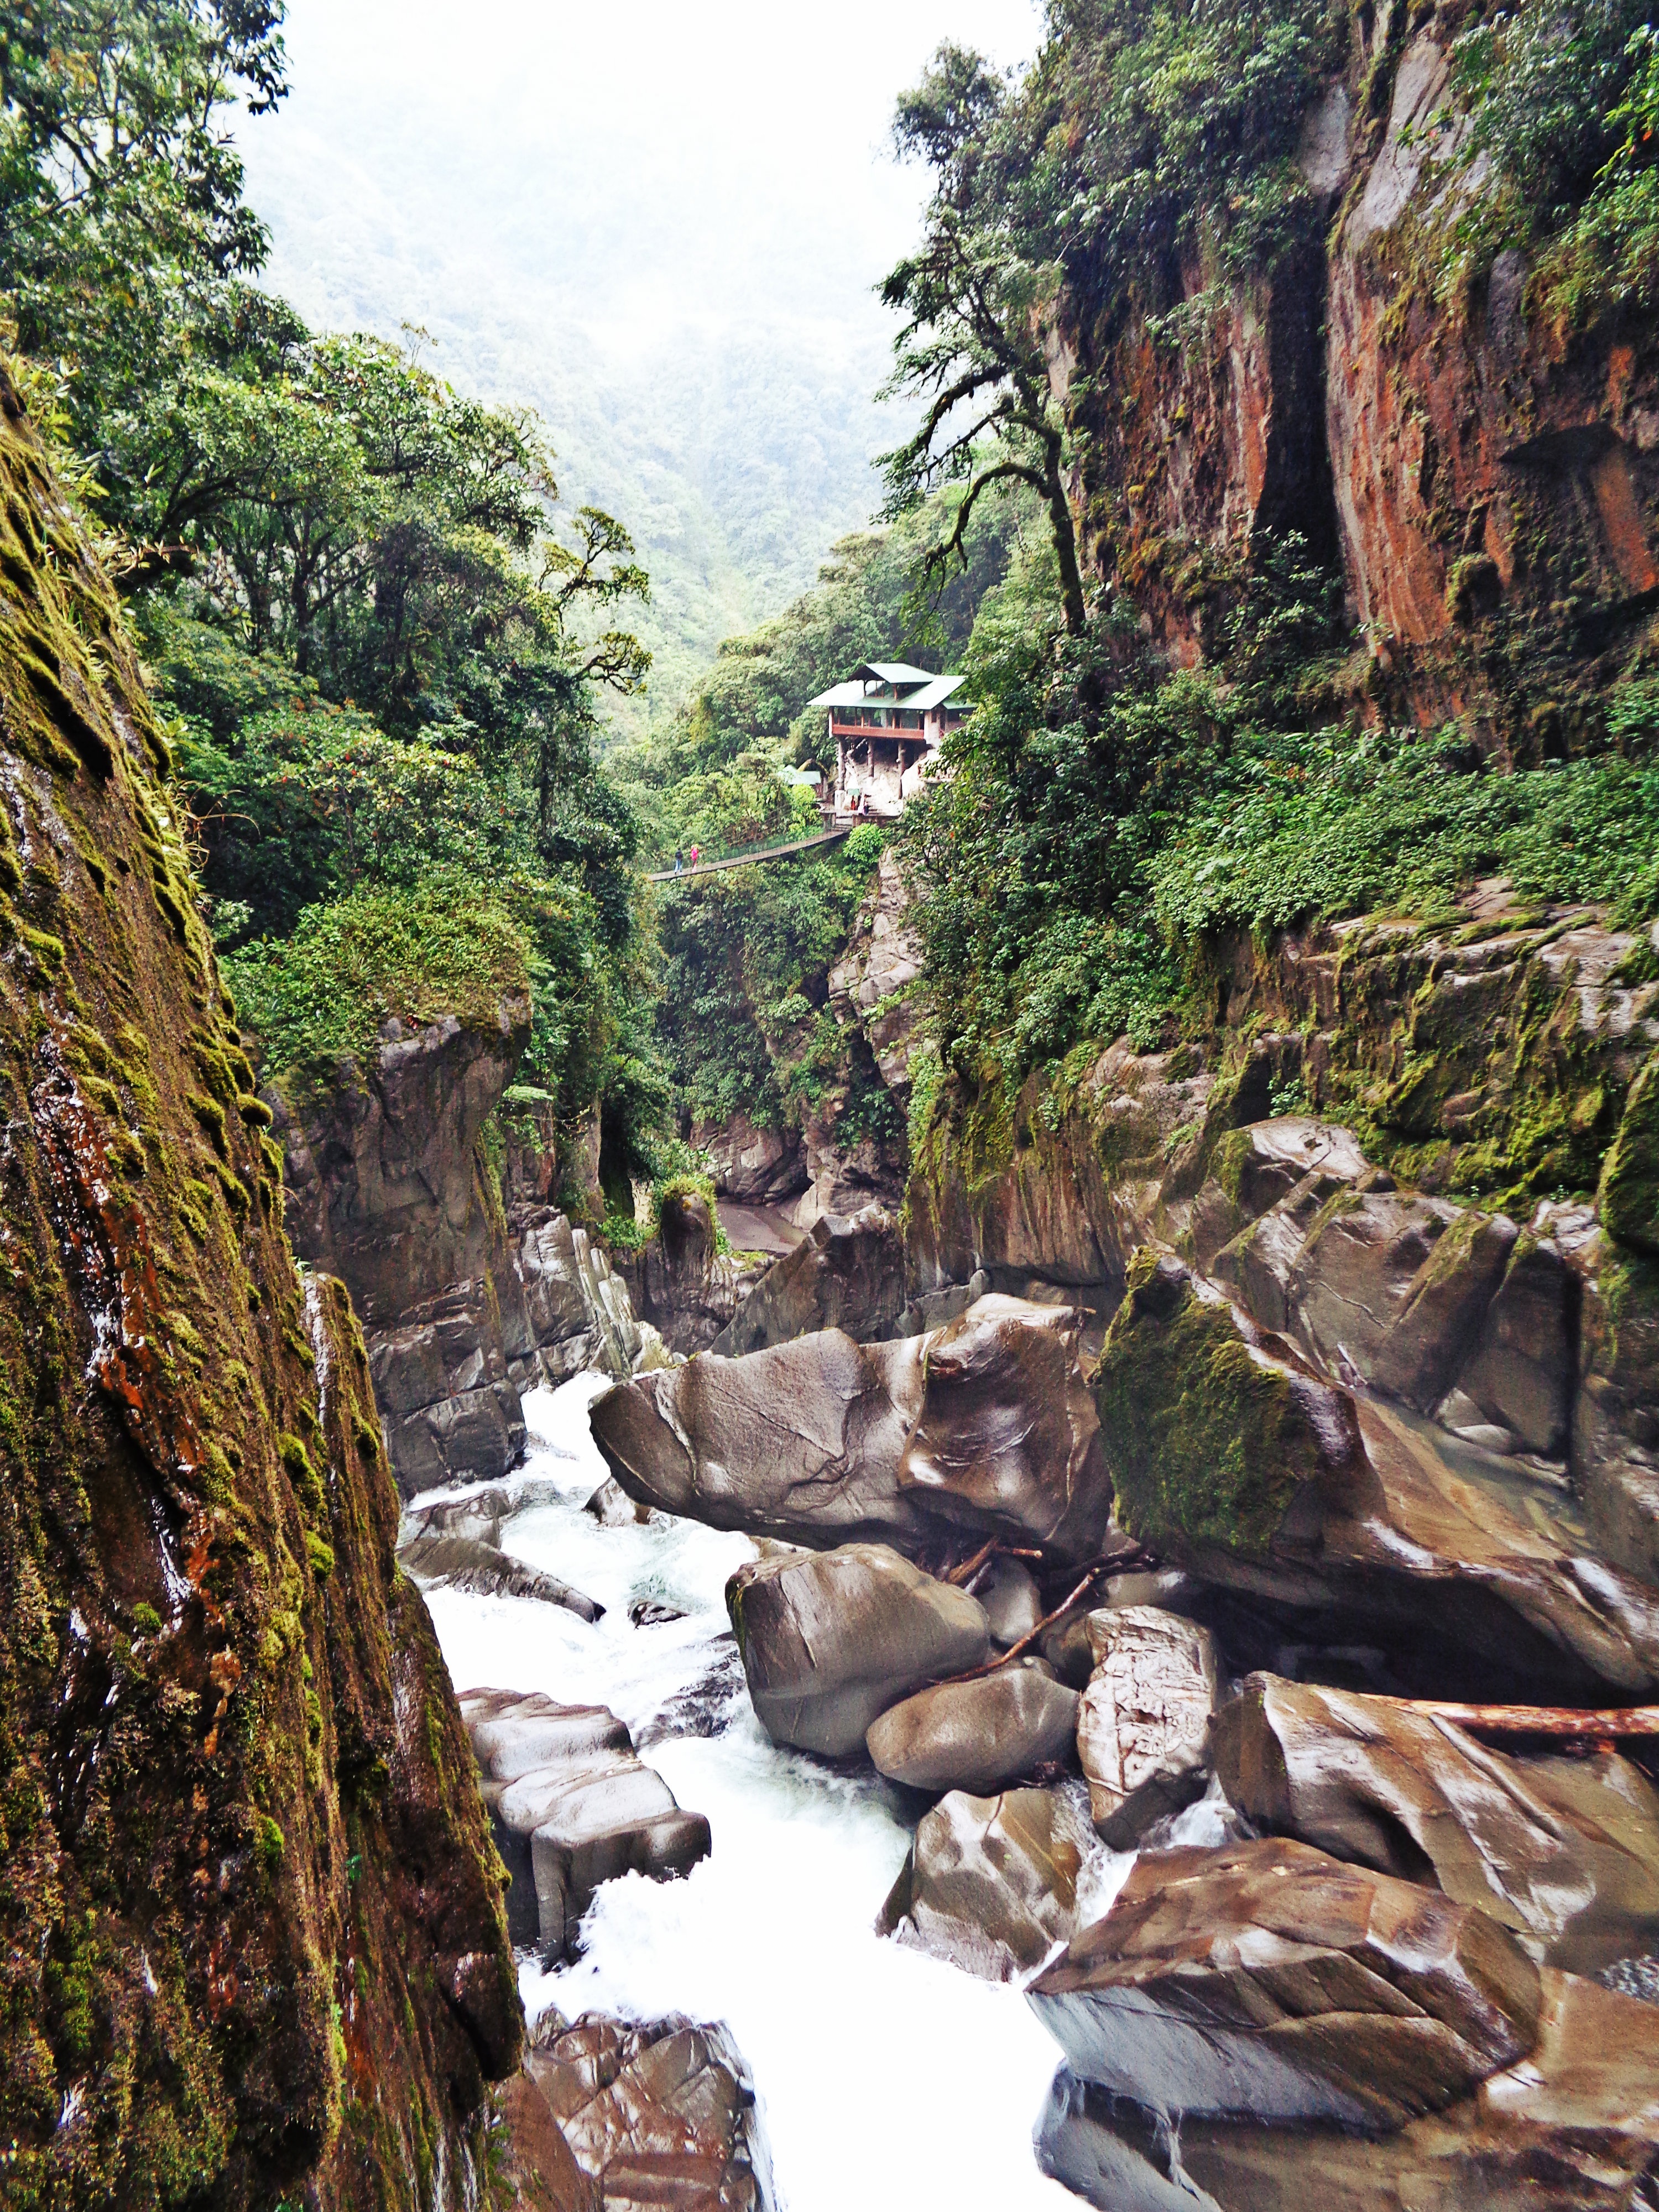
forest, rock, waterfall, wilderness, trail, river, valley, stream, jungle, rapid, canyon, rocks, rainforest, ravine, waterfalls, water feature, watercourse, ecuador, wadi, geological phenomenon